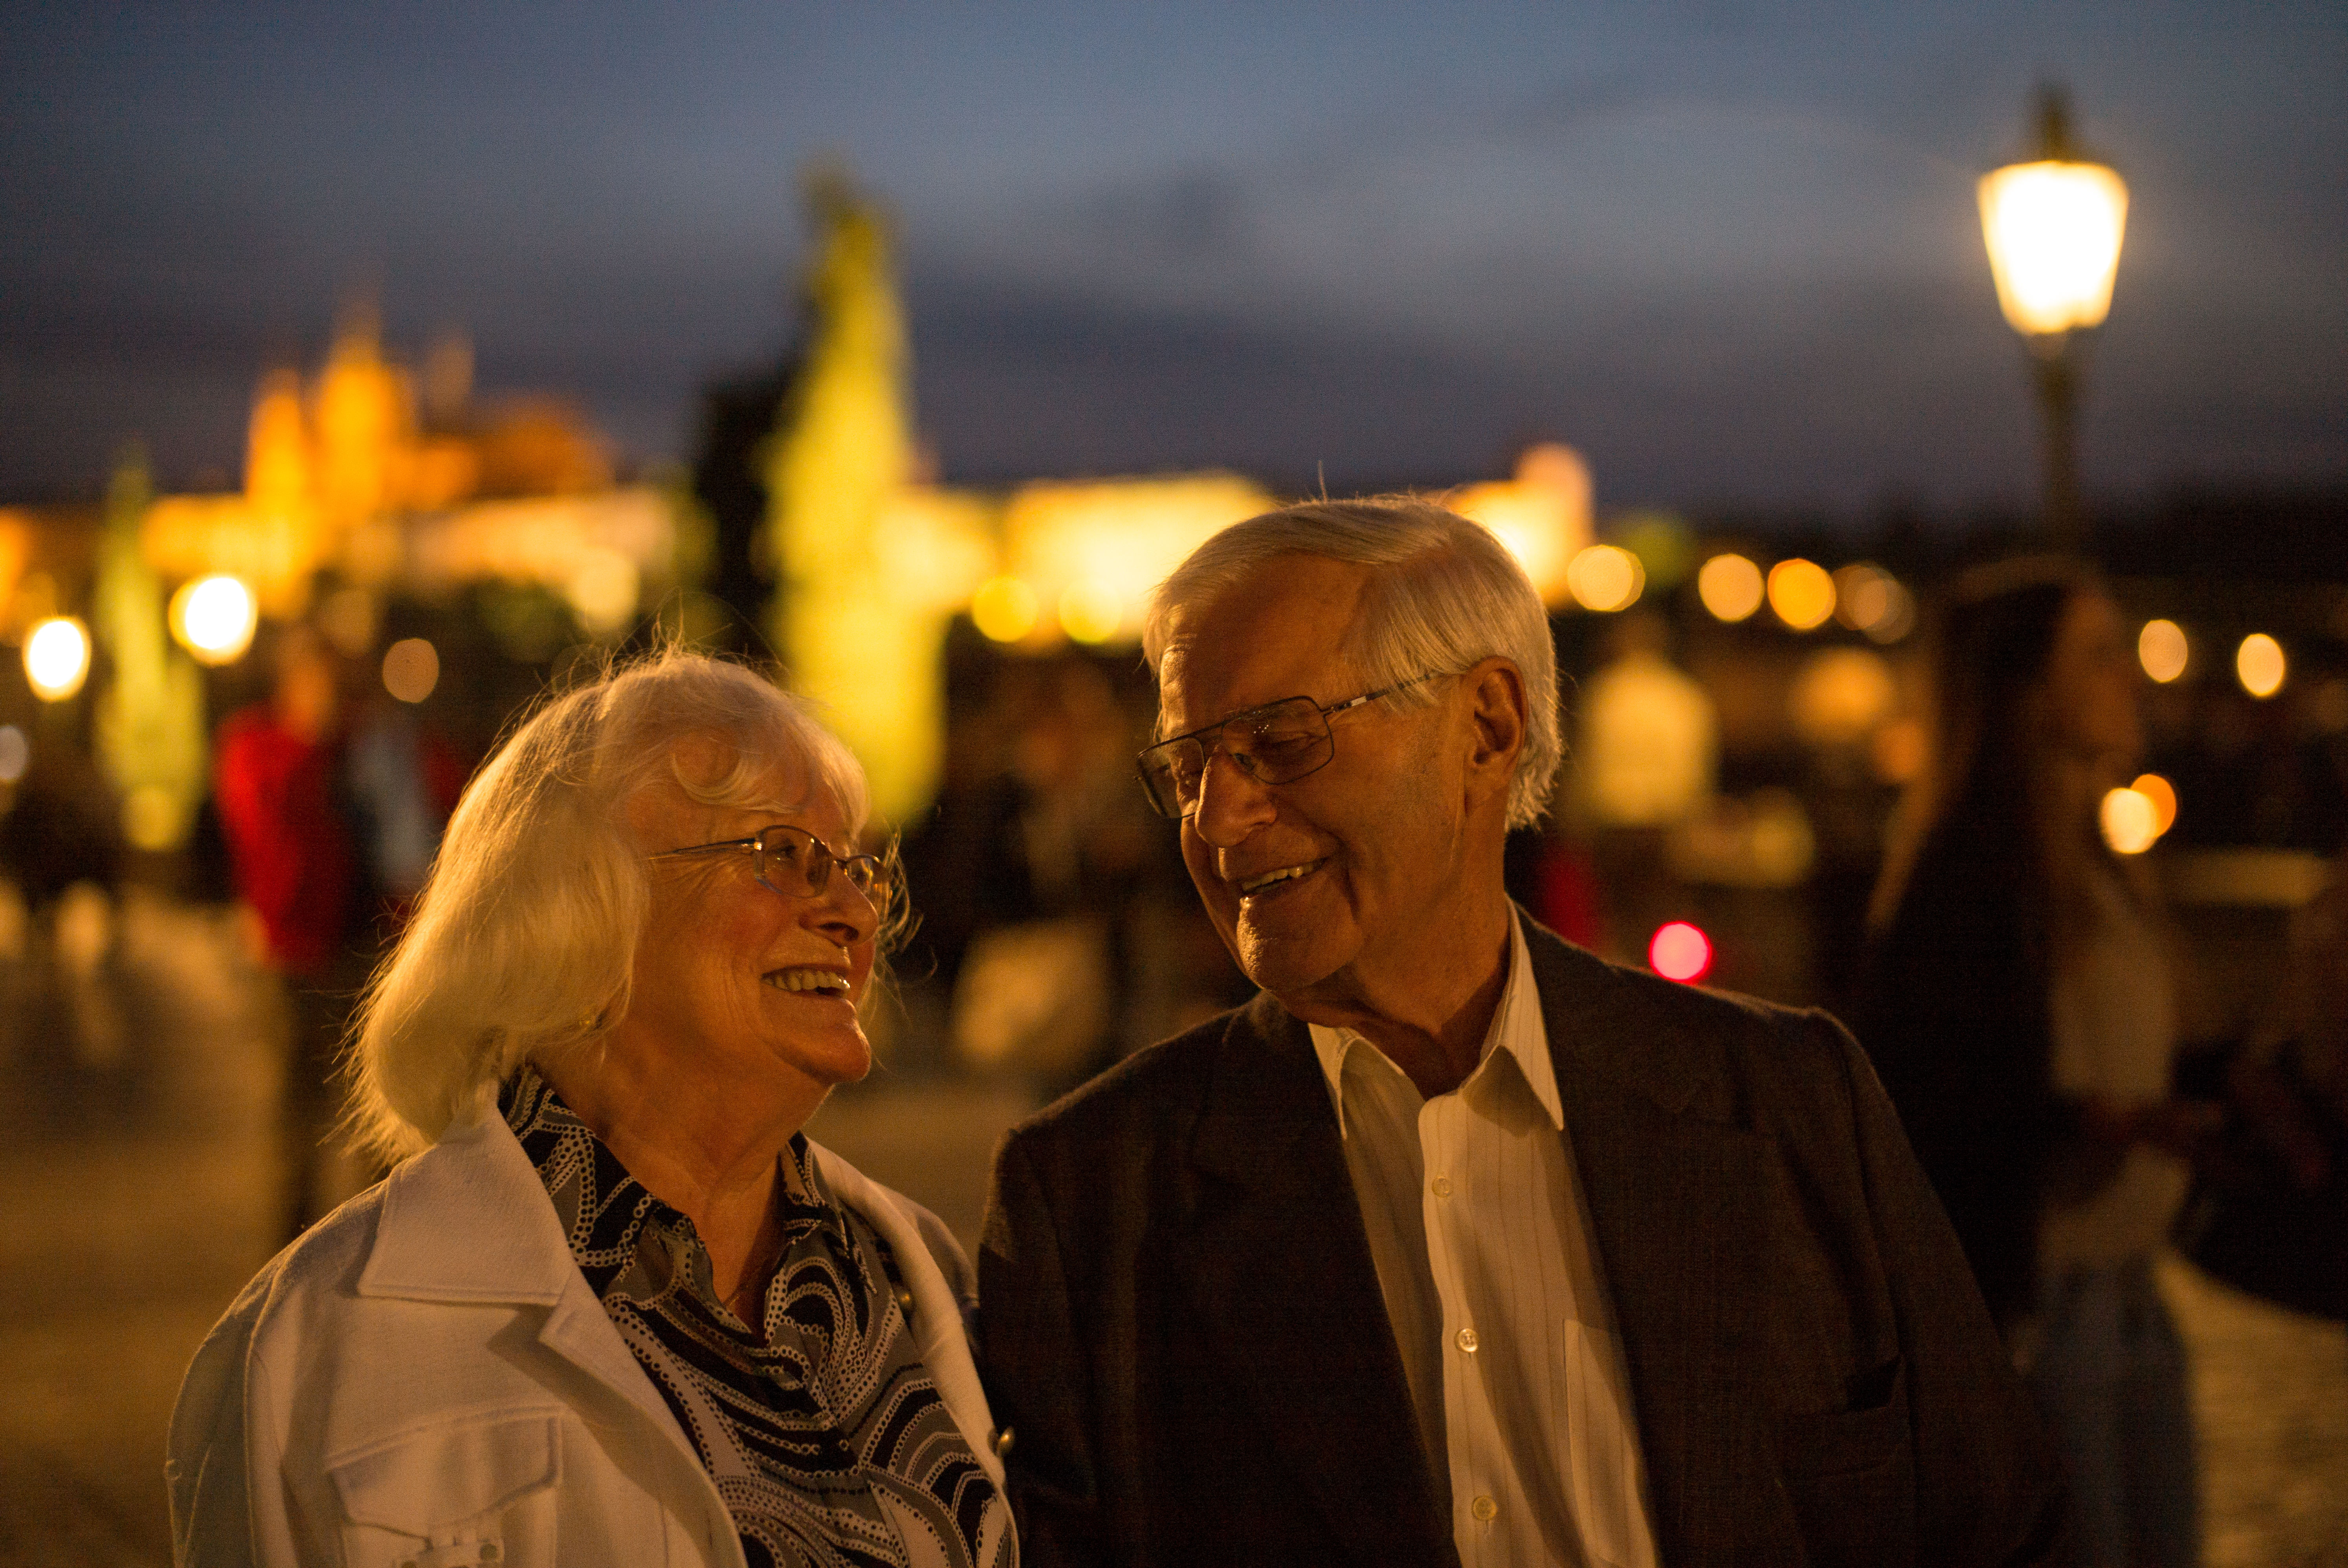
bridge, night, crowd, evening, portrait, couple, prague, cool image, m, 50, i, leica, 240, summilux, karluv, most, charles, czech, praha